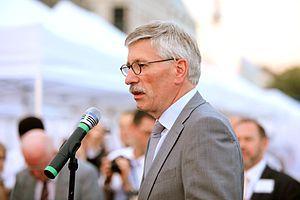
Thilo Sarrazin le 3 juillet 2009
Thilo Sarrazin est un homme politique, économiste et banquier allemand. Il était membre du directoire de la Deutsche Bundesbank depuis le 1ᵉʳ mai 2009, poste qu'il a quitté le 1ᵉʳ octobre 2010 à la suite de la polémique déclenchée par la parution d'un ouvrage critique sur l'immigration musulmane.